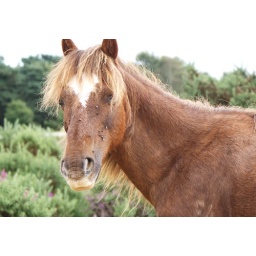
Took a quick picture of a horse looking at us in our car :)